1985–1986 Dartmouth College anti-apartheid protests

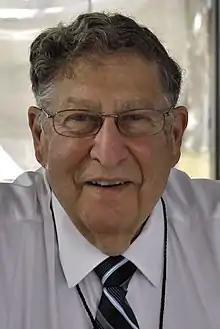
Former New Hampshire Governor John H. Sununu "(pictured 2015)" was one of several prominent conservatives who criticized the suspensions.

On November 12, 1985, the college held a forum to debate the policy of divestment. This came several days before the trustees were planning to gather at the college to discuss their divestment policies over the weekend of November 14 and 15. On November 15, a group known as the Dartmouth Committee for Divestment (DCD) began to construct a mock shanty town on the Green. The town consisted of two structures made of scrap wood and sheet metal. The protests at Dartmouth were part of a wider trend of shanty towns being constructed on college campuses across the United States, with similar incidents occurring at Cornell University and Princeton University. The same day that the shanties were erected, a pro-divestment rally was held on the Green that was attended by about 120 people. Over the weekend, trustees met with several members of the DCD to discuss divestment.